Patric Knowles

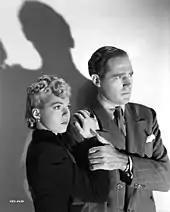
With Anne Gwynne, 1942

Knowles went to Paramount where he supported Paulette Goddard and Ray Milland in "Kitty" (1945), Dorothy Lamour in "Masquerade in Mexico" (1945), Barbara Stanwyck in "The Bride Wore Boots" (1946), and Alan Ladd in "O.S.S." (1946).